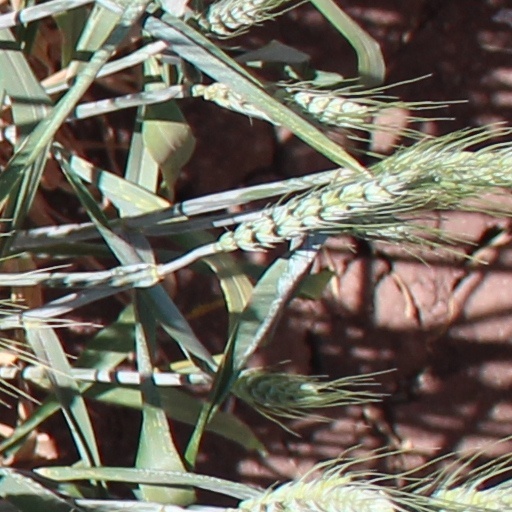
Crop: wheat